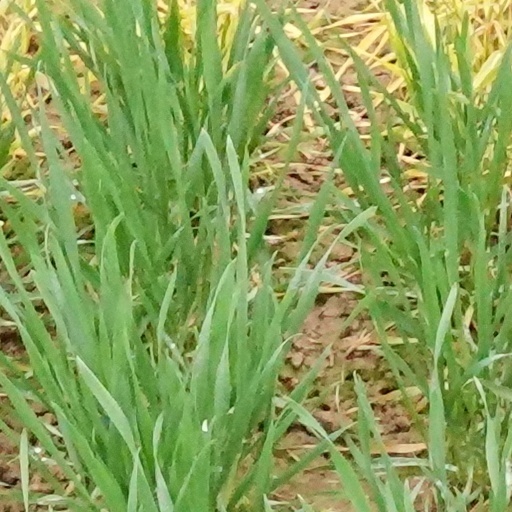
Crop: wheat